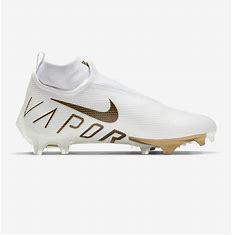
Brand: Nike
Model: Vapor Edge Pro 360